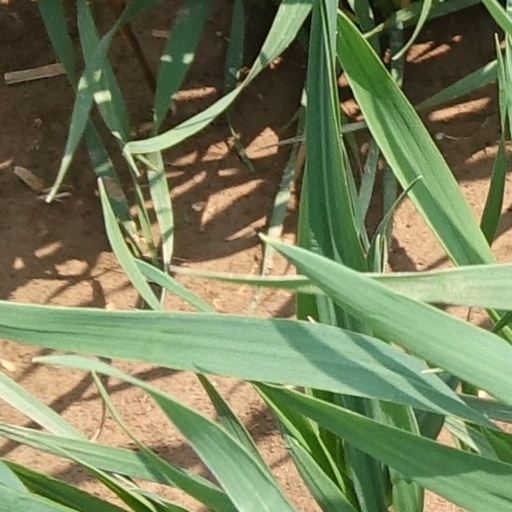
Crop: wheat